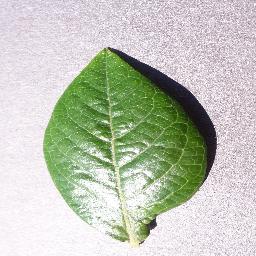
Label: Blueberry___healthy